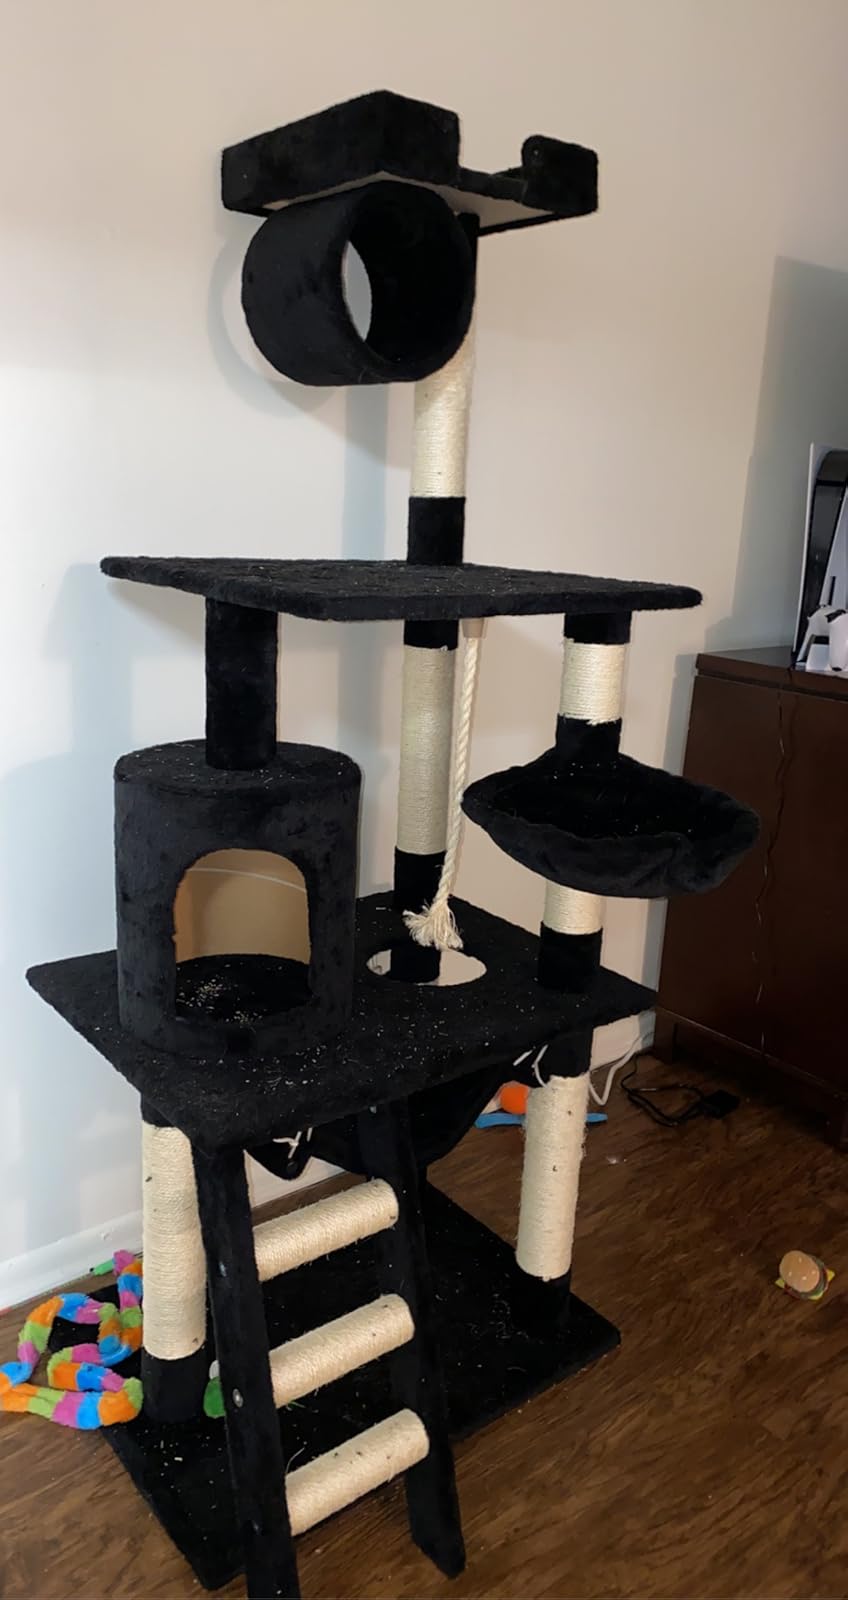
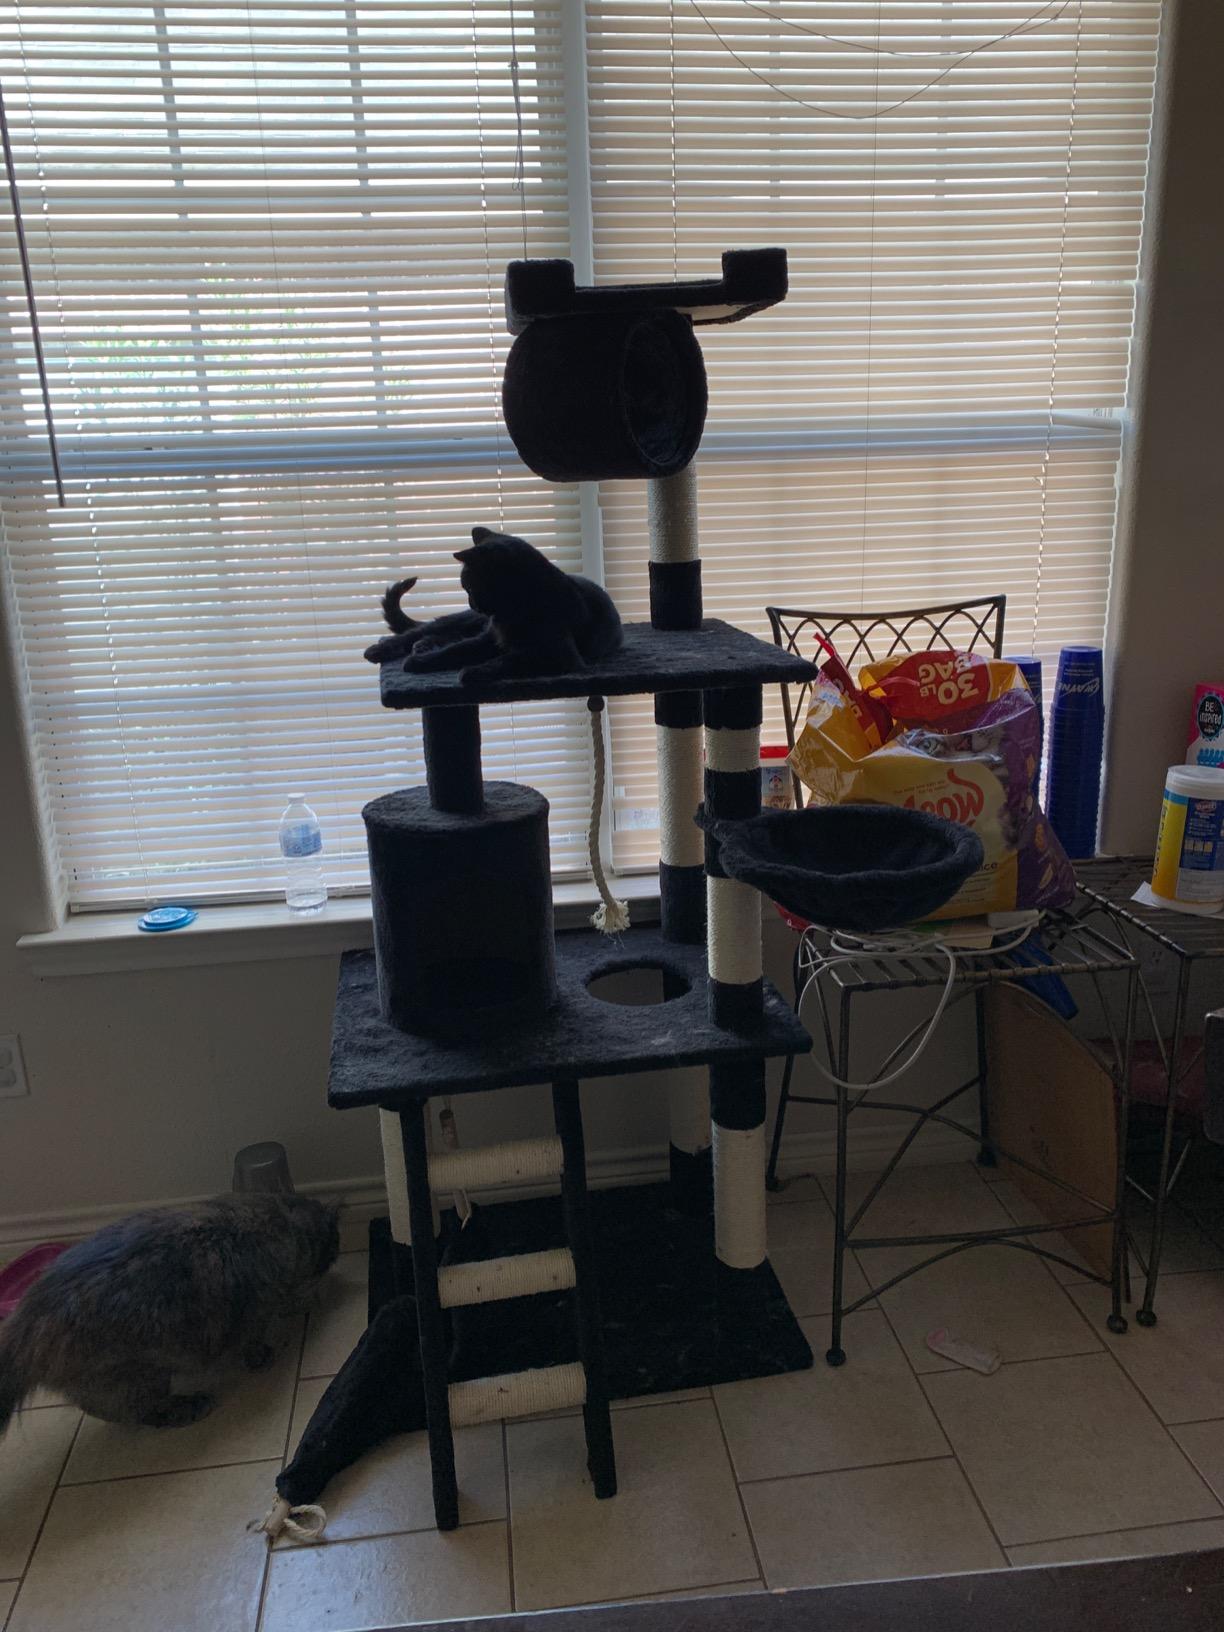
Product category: items_cat tree
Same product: yes